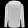
Label: Pullover